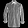
Label: Shirt